Phoenix Park

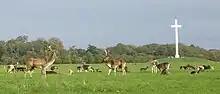
Deer grazing near the Papal Cross

In 1882, the park was the location for two politically inspired assassinations sometimes known as the Phoenix Park Murders. The Chief Secretary for Ireland (the British Cabinet minister with responsibility for Irish affairs), Lord Frederick Cavendish and the Under-Secretary for Ireland (chief civil servant), Thomas Henry Burke, were stabbed to death with surgical knives while walking from Dublin Castle. A small insurgent group called the Irish National Invincibles were responsible.